Static synchronous compensator

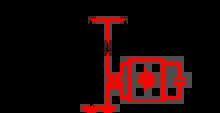
STATCOM application as a mid-point compensation device

For example, consider a STATCOM with a regulation slope of 2% and a reference voltage of 1.00 pu. With a system voltage drop to 0.99 pu, the STATCOM's response will depend on its current reactive output. If the STATCOM's output is near zero, the feedback of the VSC current will have little to no impact on the comparison of the system and reference voltage, as at zero reactive output the regulation slope line is at the voltage reference. However, if the STATCOM is at 70% of its capability, the regulation slope allows for a vdroop of 1.4%. As 0.99 pu is only 1% different from the reference voltage, the feedback of the VSC current through the regulation slope will reduce the total error, and thus the response of the STATCOM. This is the basis for the voltage regulation operation mode: if a 2% voltage difference is acceptable for the system, the STATCOM's reactive output should be based on how much capacity it has available.